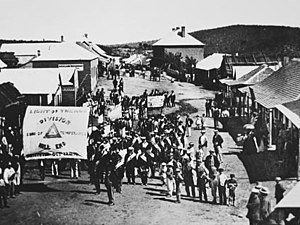
Afholdsbevægelsen / Afholdsbevægelsen internationalt / USA
'Sons of Temperance' procession i New South Wales, 1872. Billedet er fra en amerikansk billedsamling i Australien.
Afholdsbevægelsen er en fællesbetegnelse for en række foreninger og bevægelser, der forsøger at bekæmpe alkoholisme gennem afholdenhed. På verdensplan arbejder afholdsbevægelsen også med at udvikle demokratiet og at sprede oplysningens ideer. De første afholdsforeninger så dagens lys i Amerika først i 1800-tallet.